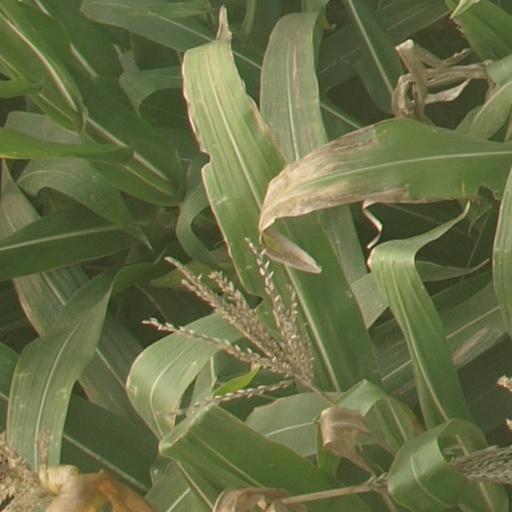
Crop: maize; corn